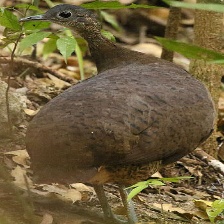
Species: GREAT TINAMOU
Scientific name: TINAMUS MAJOR